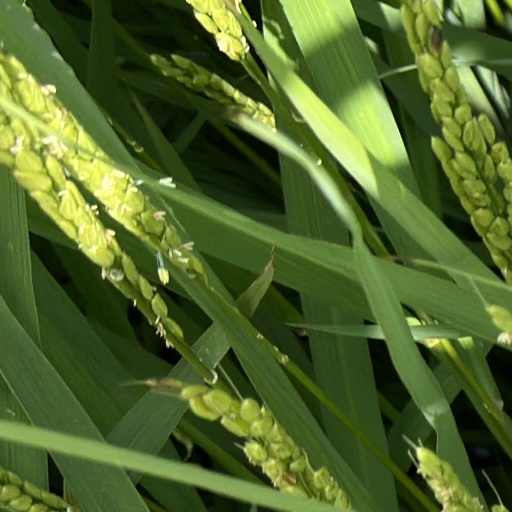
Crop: rice